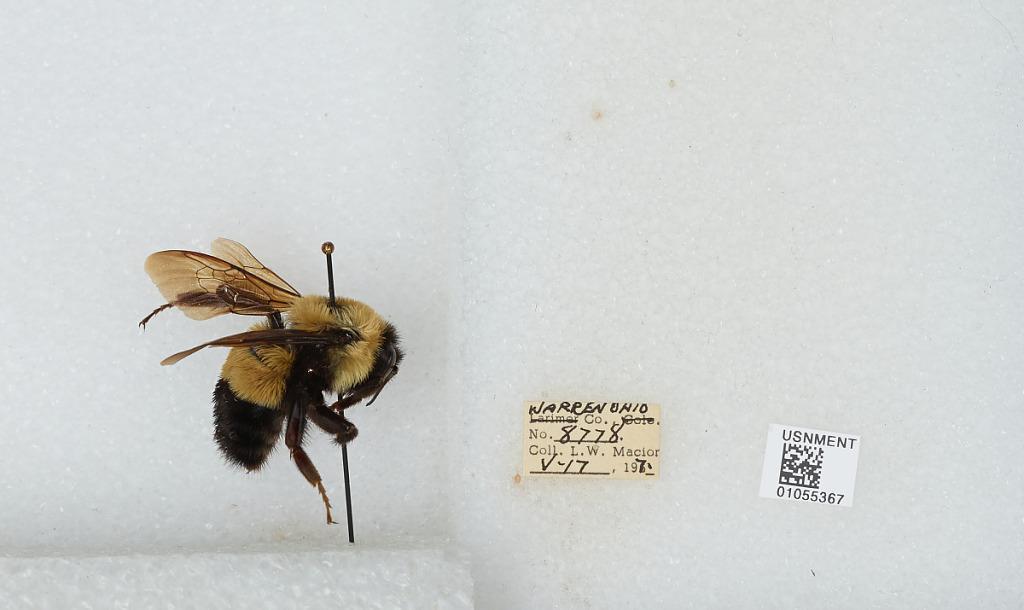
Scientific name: Bombus (Bombus) affinis Cresson
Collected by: L. Macior
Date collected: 1971-5-17
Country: United States
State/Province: Ohio
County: Warren
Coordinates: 39.4242, -84.1856